Russell Shank

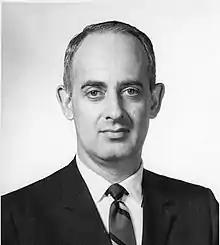
Shank in 1968

Russell Shank (September 2, 1925 – June 26, 2012) was an American librarian. Shank studied electrical engineering at the University of Washington and earned a bachelor's degree in electrical engineering in 1946. He went on to receive a bachelor's in librarianship in 1949, also from the University of Washington. Shank went on to receive a master's in business administration from the University of Wisconsin and a doctorate in library science from the Columbia University School of Library Service. He served as an assistant university librarian at the University of California Berkeley from 1959 to 1964 and was a member of the faculty of the Columbia University library school. Shank was the first director of libraries at the Smithsonian Institution from 1968 to 1977. Among his achievements was hiring Johannes (John) Hyltoft, Chief of Conservation at the Folger Shakespeare Library, to set up and oversee the Smithsonian’s new rare book and document conservation laboratory. In 1977, he was named chief librarian at the University of California - Los Angeles (UCLA) until he retired from that position in 1989. He was succeeded by Gloria Werner. Shank was also a professor emeritus in UCLA's Graduate School of Education and Information Studies.